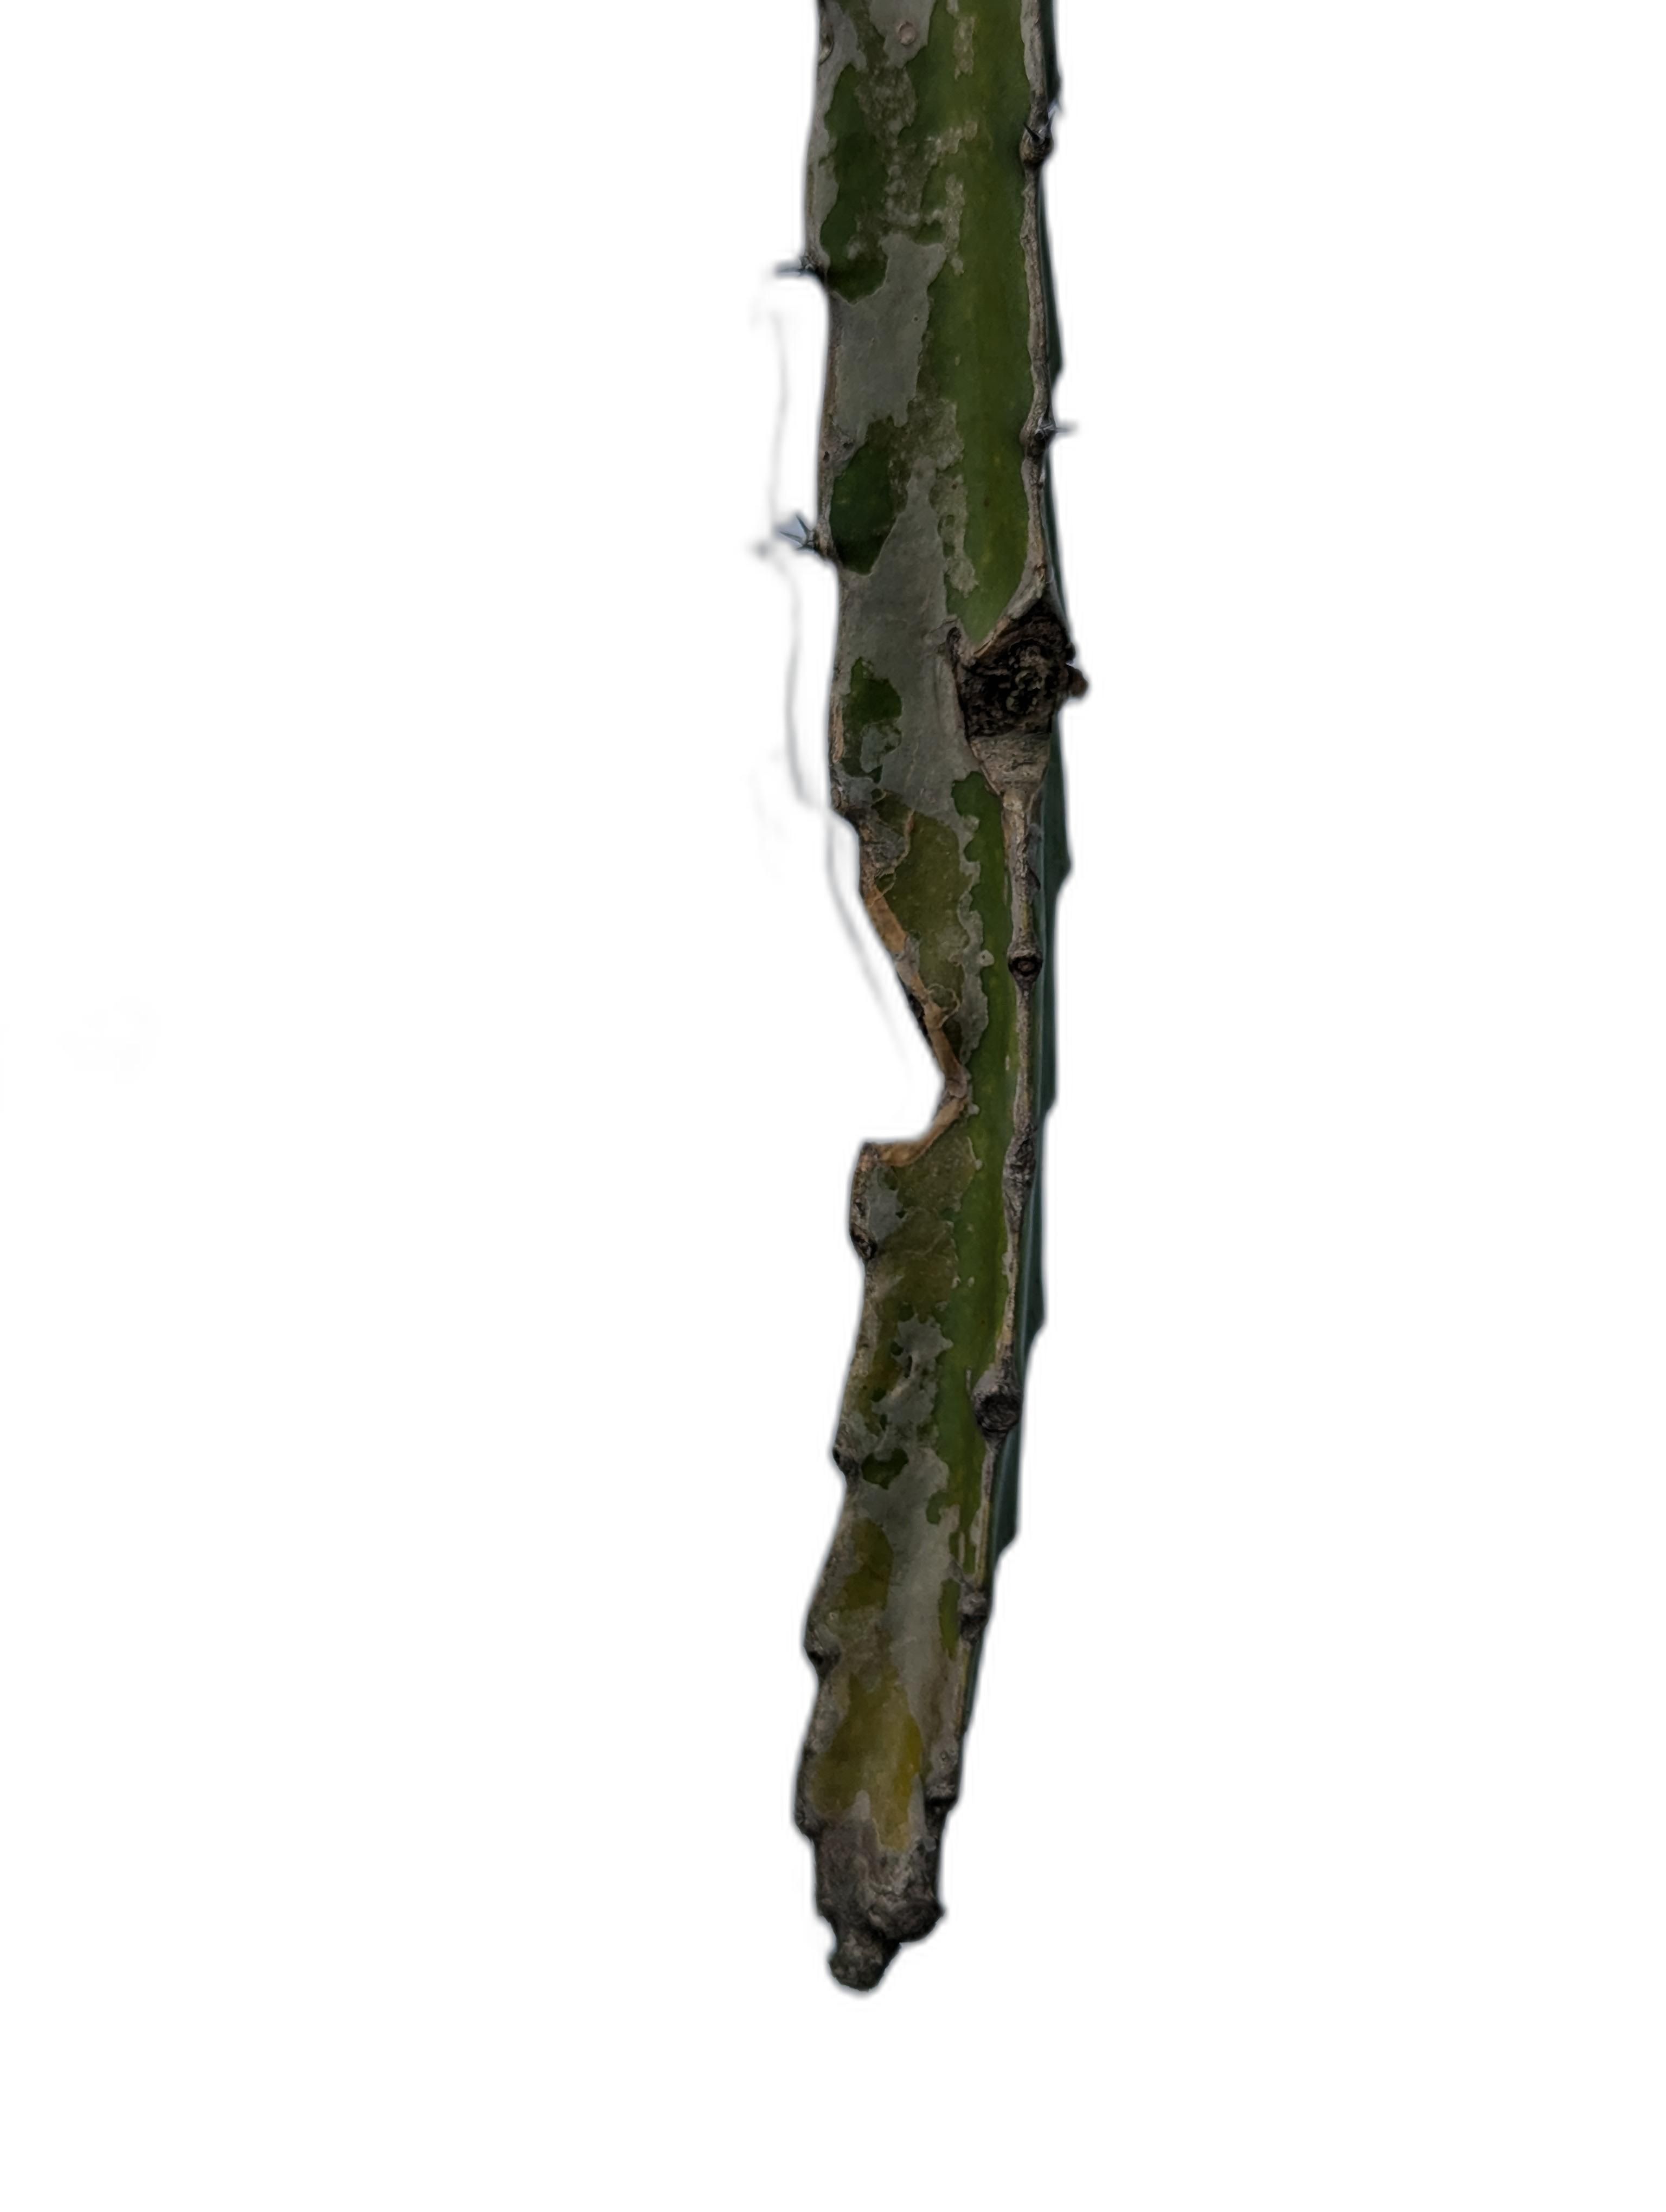
Label: Bad leaf